Ridge Munsy

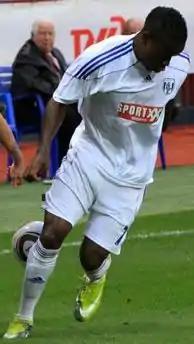
Munsy in 2010

Ridge Munsy (born 9 July 1989) is a Swiss former professional footballer who played as a forward. He is of Congolese descent.